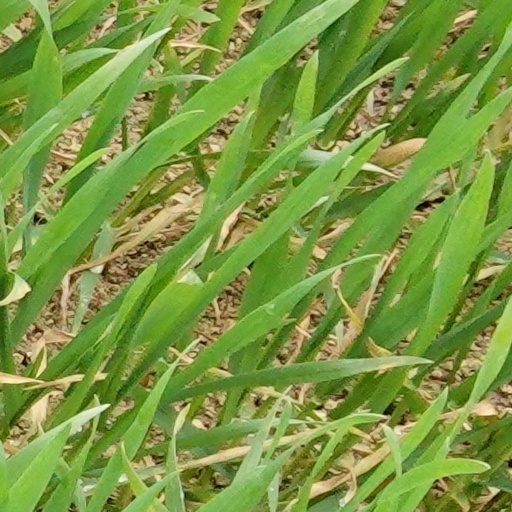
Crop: wheat